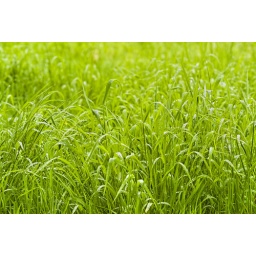
A horizontal background of blades of fresh green grass in soft morning light